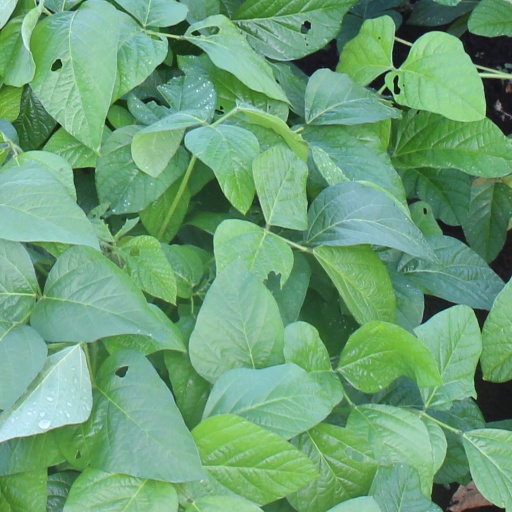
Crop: soybean